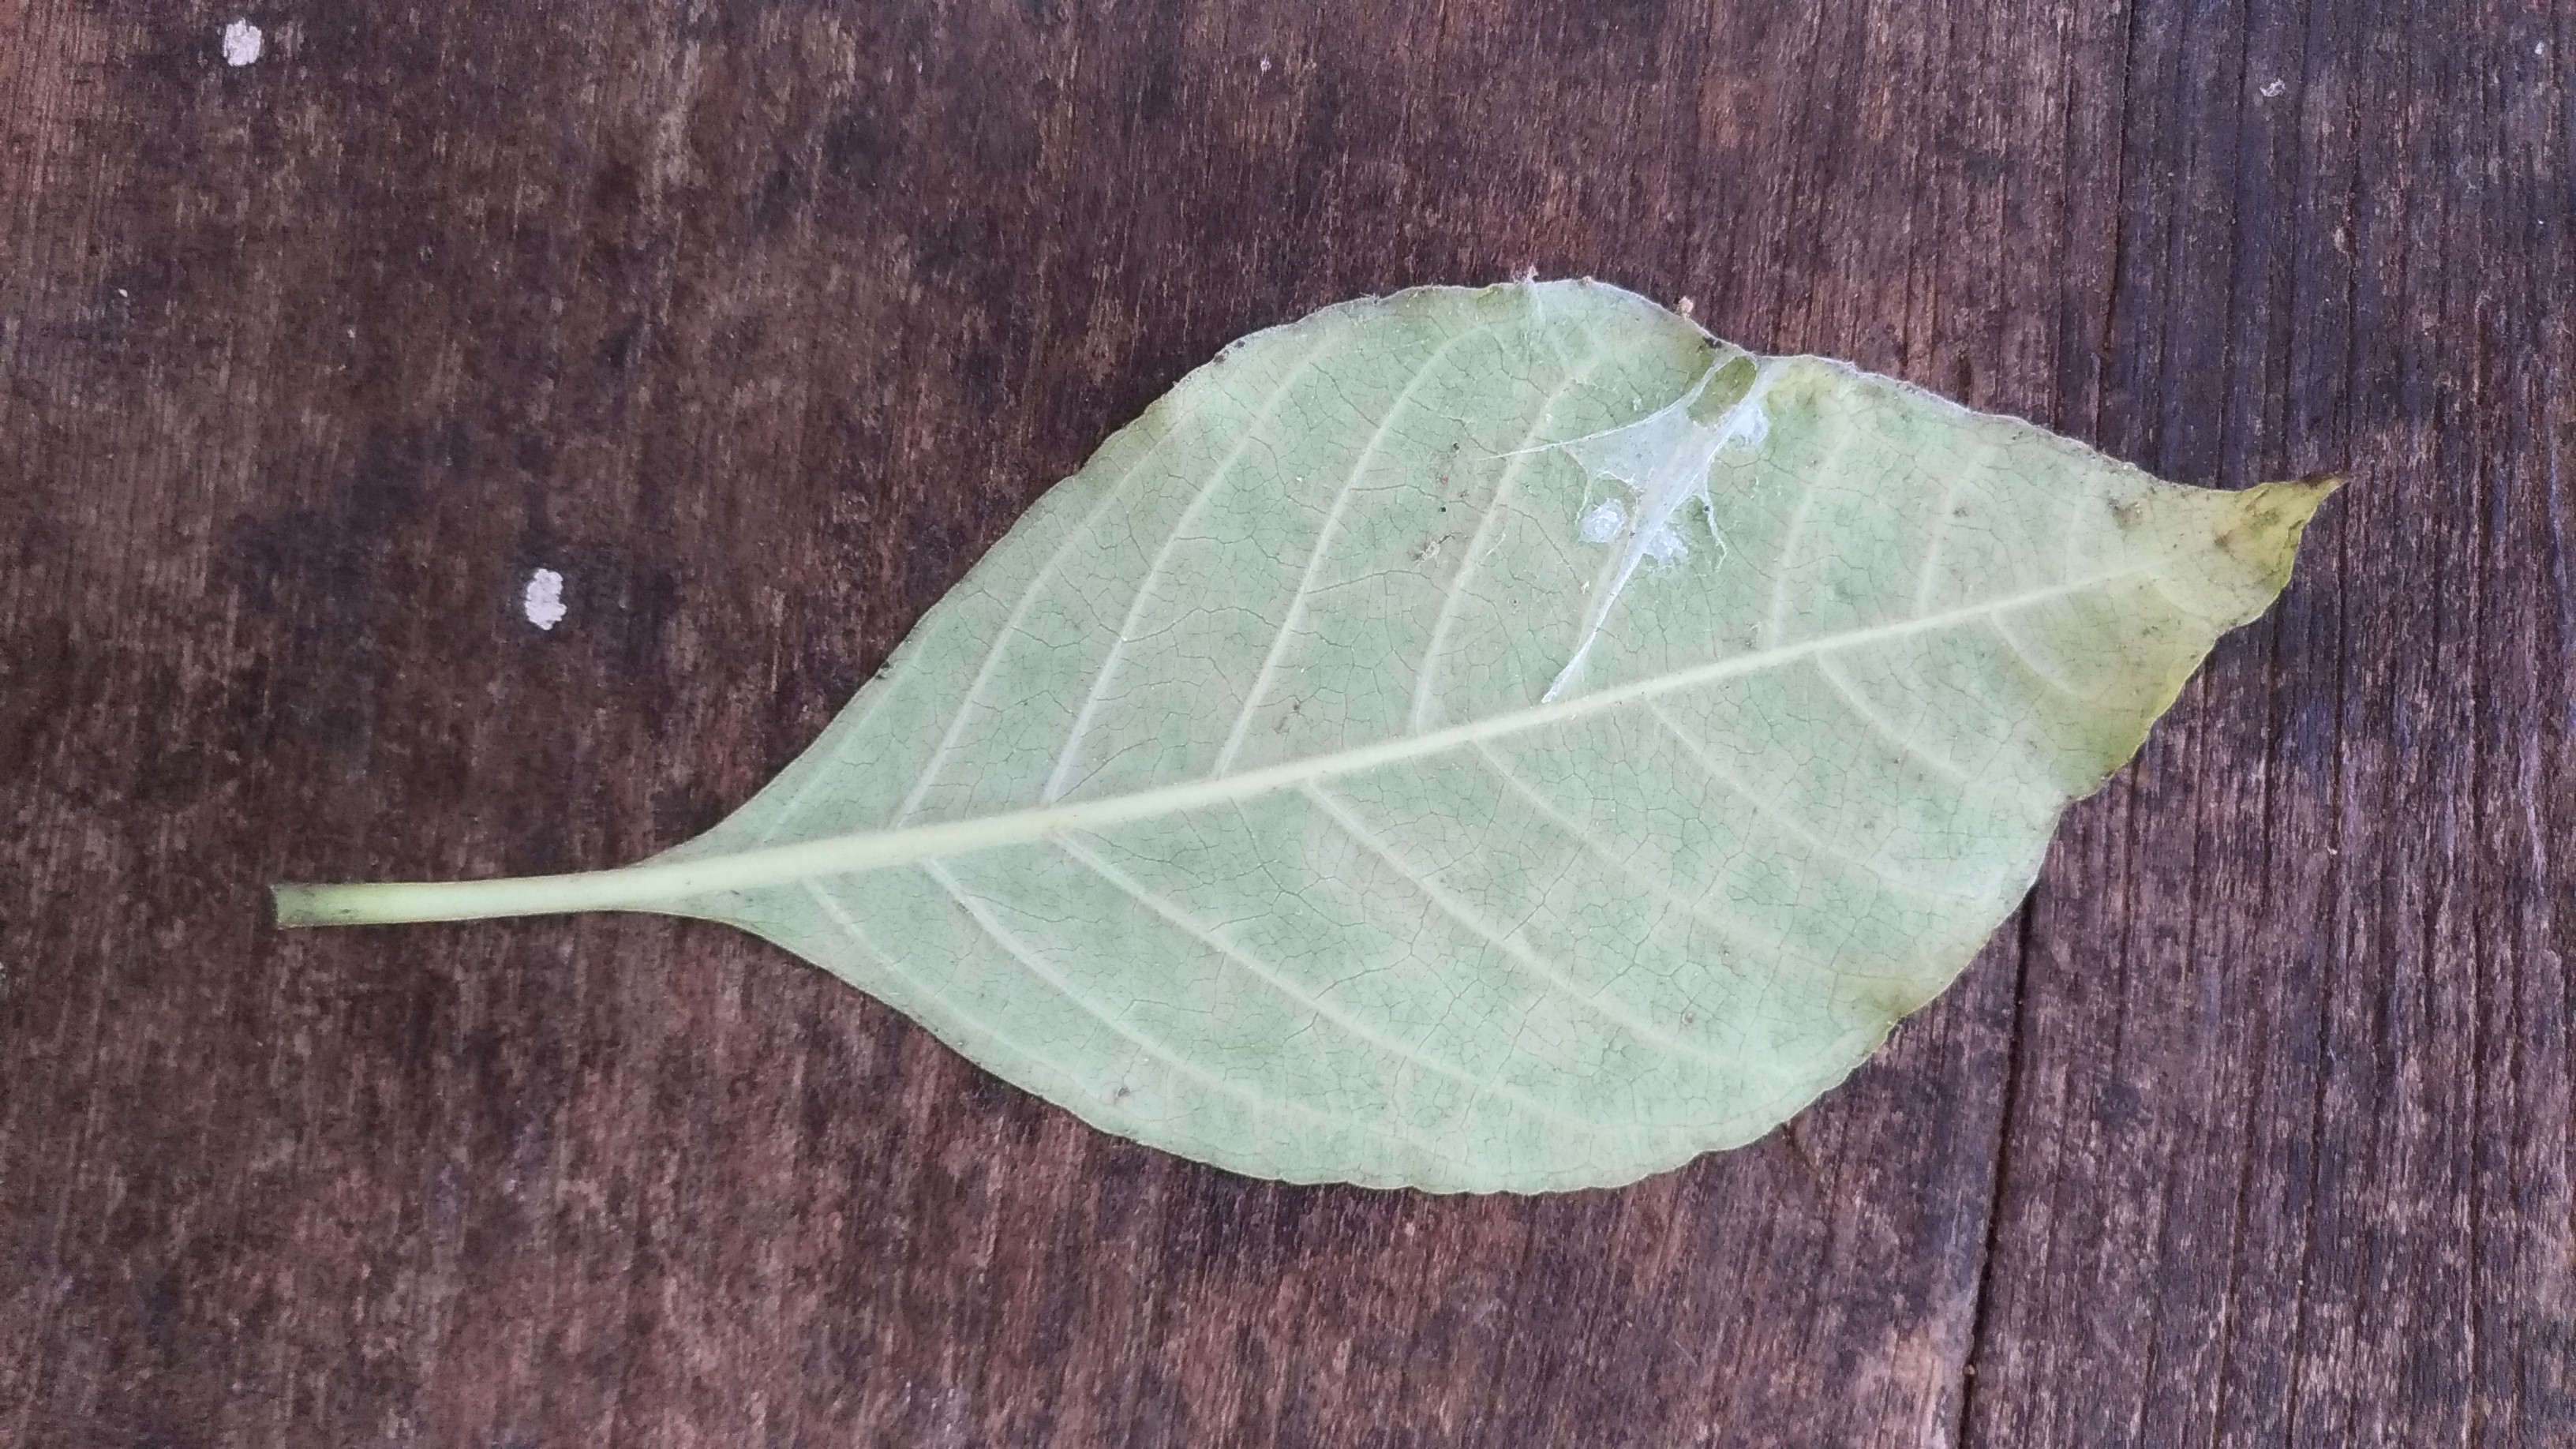
Plant: Malabar_Nut